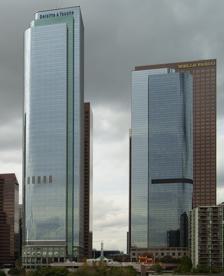
Building: 2Cal
Country: United States of America
Year built: 1992
750-foot skyscraper in the Bunker Hill District of downtown Los Angeles 2Cal 2Cal (left), 1 Cal Plaza (right). Alternative names Deloitte & Touche Building General information Type Commercial offices Location 350 South Grand Avenue Los Angeles , California , United States Coordinates 34°03′05″N 118°15′05″W / 34.051389°N 118.251389°W / 34.051389; -118.251389 Construction started 1990 Completed 1992 ; 33 years ago ( 1992 ) Owner CIM Group Height Roof 228 m (748 ft) Technical details Floor count 52 Floor area 123,542 m 2 (1,329,800 sq ft) Lifts/elevators 26 Design and construction Architect(s) Arthur Erickson AC Martin Partners Developer Metropolitan Structures West Structural engineer Martin & Huang International Main contractor Hathaway Dinwiddie References 2Cal , formerly known as Two California Plaza , is a 750-foot (230 m) skyscraper in the Bunker Hill District of downtown Los Angeles , California , United States. The tower is part of the California Plaza project, consisting of two unique skyscrapers, One California Plaza and Two California Plaza. The Plaza is also home to the Los Angeles Museum of Contemporary Art (MoCA) , Colburn School of Performing Arts , the Los Angeles Omni Hotel, and a 1.5-acre (0.61 ha) water court. History Completed in 1992 by Hathaway Dinwiddie Construction Company, Two California Plaza has 1.329 million sq ft (123,500 m 2 ) of office space. The towers were designed by Arthur Erickson Architects and named BOMA Building of the Year in 1997 and 2001. California Plaza was a ten-year, US$1.2 billion project. Started in 1983, the Two California Plaza tower was completed in 1992 during a significant slump in the downtown Los Angeles real estate market. The tower opened with only 30 percent of its space leased and overall vacancy rates in downtown office space neared 25 percent. It was nearly 10 years before significant tall buildings were completed again in downtown Los Angeles. California Plaza was originally planned to include 3 high rise tower office buildings instead of the two completed. Three California Plaza at 65 floors, was planned for a site just north of 4th St., directly across Olive St. from California Plaza's first two office highrises and was planned to house the Metropolitan Water District's permanent headquarters. The site is an entrance to the Pershing Square subway station . The construction and US$23 million cost of the Museum of Contemporary Art (MOCA) was part of a city-brokered deal with the developer of the California Plaza redevelopment project, Bunker Hill Associates, who received the use of an 11-acre (4.5 ha), publicly owned parcel of land. In March 2012, the property went into receivership . A tenant since 2000, Deloitte moved to the nearby Gas Company Tower in 2014. In 2014, CIM Group acquired the building and made improvements to the restaurants and shops in the plaza which was popular but had been neglected. The California Plaza courtyard has an elaborate dancing-water fountain and the upper station of the funicular railway Angels Flight . The plaza also links to the Museum of Contemporary Art and an apartment tower. Several clear shots of the tower under construction can be seen in the 1991 comedy/action film Harley Davidson and the Marlboro Man . Tenants Reliance Steel & Aluminum Co. Munger, Tolles & Olson LLP City National Bank (California) Consulate-General of Japan, Los Angeles Gallery California Plaza towers California Plaza towers one and two California Plaza towers with the US Bank Tower in the background Fountain and amphitheater at night See also List of tallest buildings in Los Angeles List of tallest buildings in the United States References